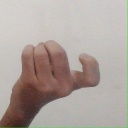
अक्षर: ज